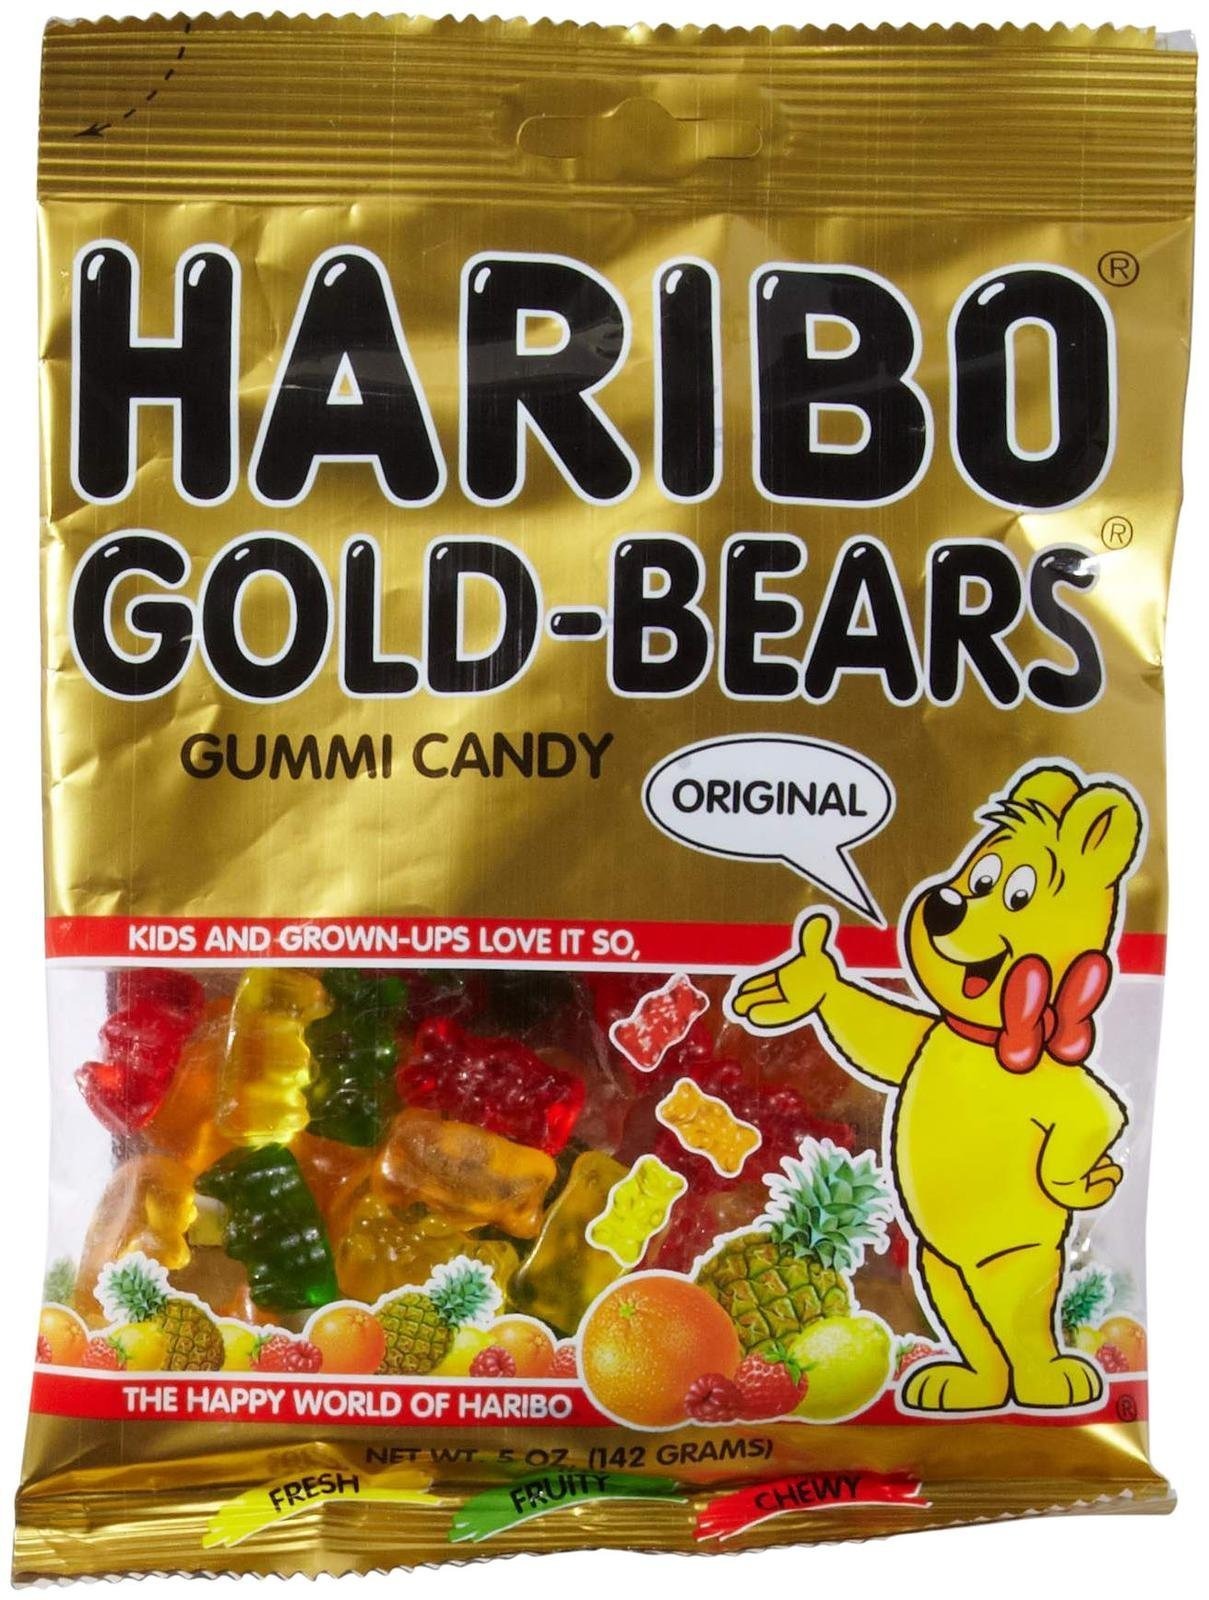
Item Name: Haribo Gummies - Gold Bears - 5 oz
Bullet Point: Haribo Gummies - Gold Bears - 5 oz
Value: 5.0
Unit: Ounce

Price: 1.99